Ferdinand Hodler

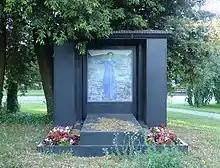
Hodler's grave at the "Cimetière de Saint Georges" in Geneva

In his time, Hodler's mural-sized paintings of patriotic themes were especially admired. According to Sepp Kern, Hodler "helped revitalize the art of monumental wall painting, and his work is regarded as embodying the Swiss federal identity."